1950 Israeli municipal elections

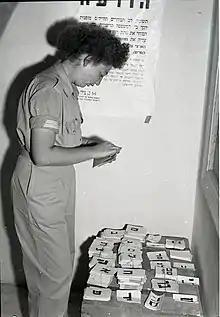
Female soldier voting in the 1950 municipal elections

Municipal elections took place in Israel for the first time on 14 November 1950. These elections were conducted in a matter similar to legislative elections, and turnout stood at approximately 80%. Due to pressure from the ruling party, Mapai, the voting age was lowered from 21 to 18. Mapai ran under the name 'the Histadrut list', which received criticism from Mapam. All religious parties ran as part of the United Religious Front. The General Zionists made significant gains when compared to their legislative power.